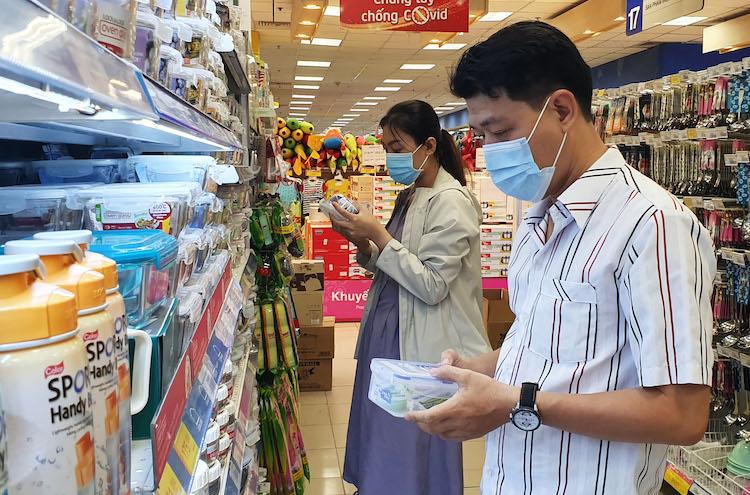
có nhiều loại sản phẩm khác nhau ở trên kệ hàng